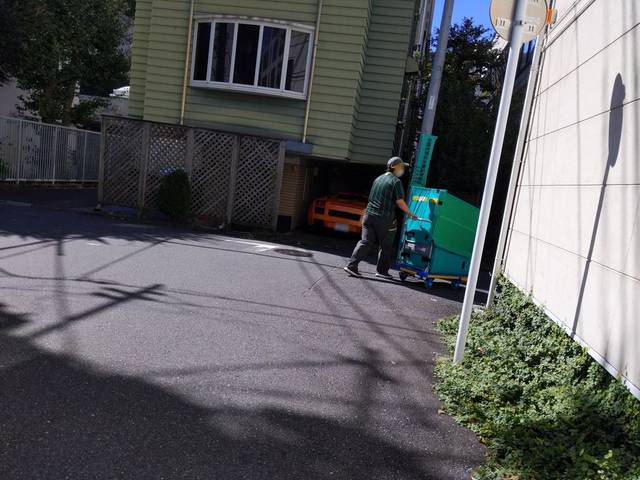
Region: Japan
Coordinates: 35.648, 139.724